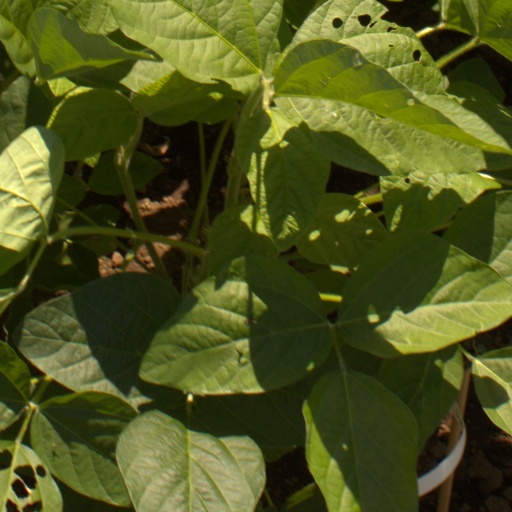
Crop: soybean